Air Canada masked stowaway case

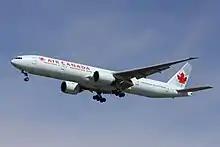
An Air Canada Boeing 777

The Air Canada masked stowaway case, also known as the Case of the "Disguised Man", began with a stowaway incident on October 29, 2010, when a young man of Chinese descent illegally boarded Air Canada Flight 018, flying from Hong Kong to Vancouver wearing a commercially available silicone head and neck mask to impersonate an elderly white man. He removed the mask in the aircraft lavatory later in the flight, and a passenger alerted the crew after a young Asian man tried to occupy the seat formerly occupied by what appeared to be an old white man. The crew questioned the man and then alerted authorities who took the man into custody after landing. He requested asylum in Canada, and was released on bond three months later. Because of privacy concerns the Canada Border Services Agency and the Immigration Ministry would not reveal the man's name. The incident was detailed in a confidential CBSA alert titled "Unbelievable Case Of Concealment" that was leaked to the American news network CNN who made it an international story on November 5. In Hong Kong, an organized crime probe was launched after this case embarrassed security services, and several people were arrested and convicted in conjunction with this and related cases.